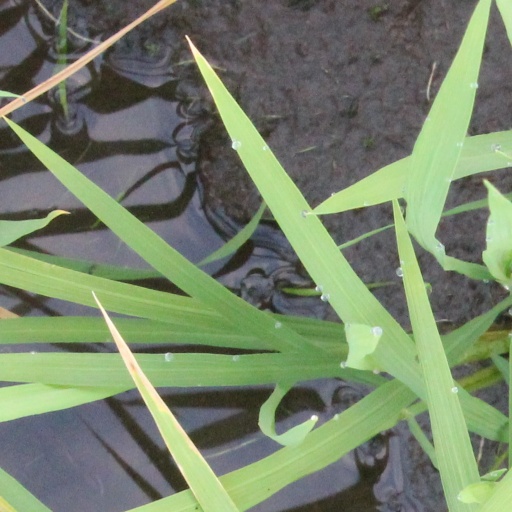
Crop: rice